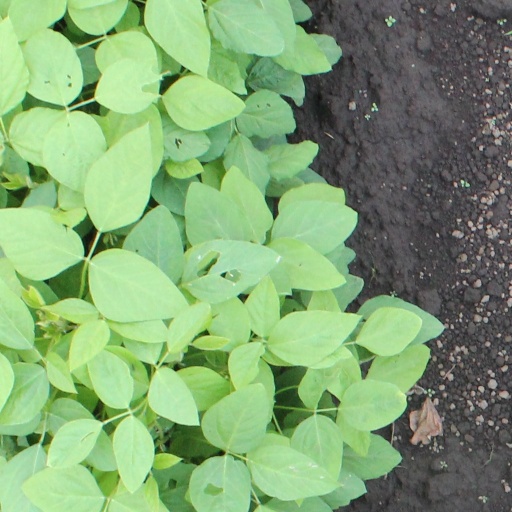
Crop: soybean